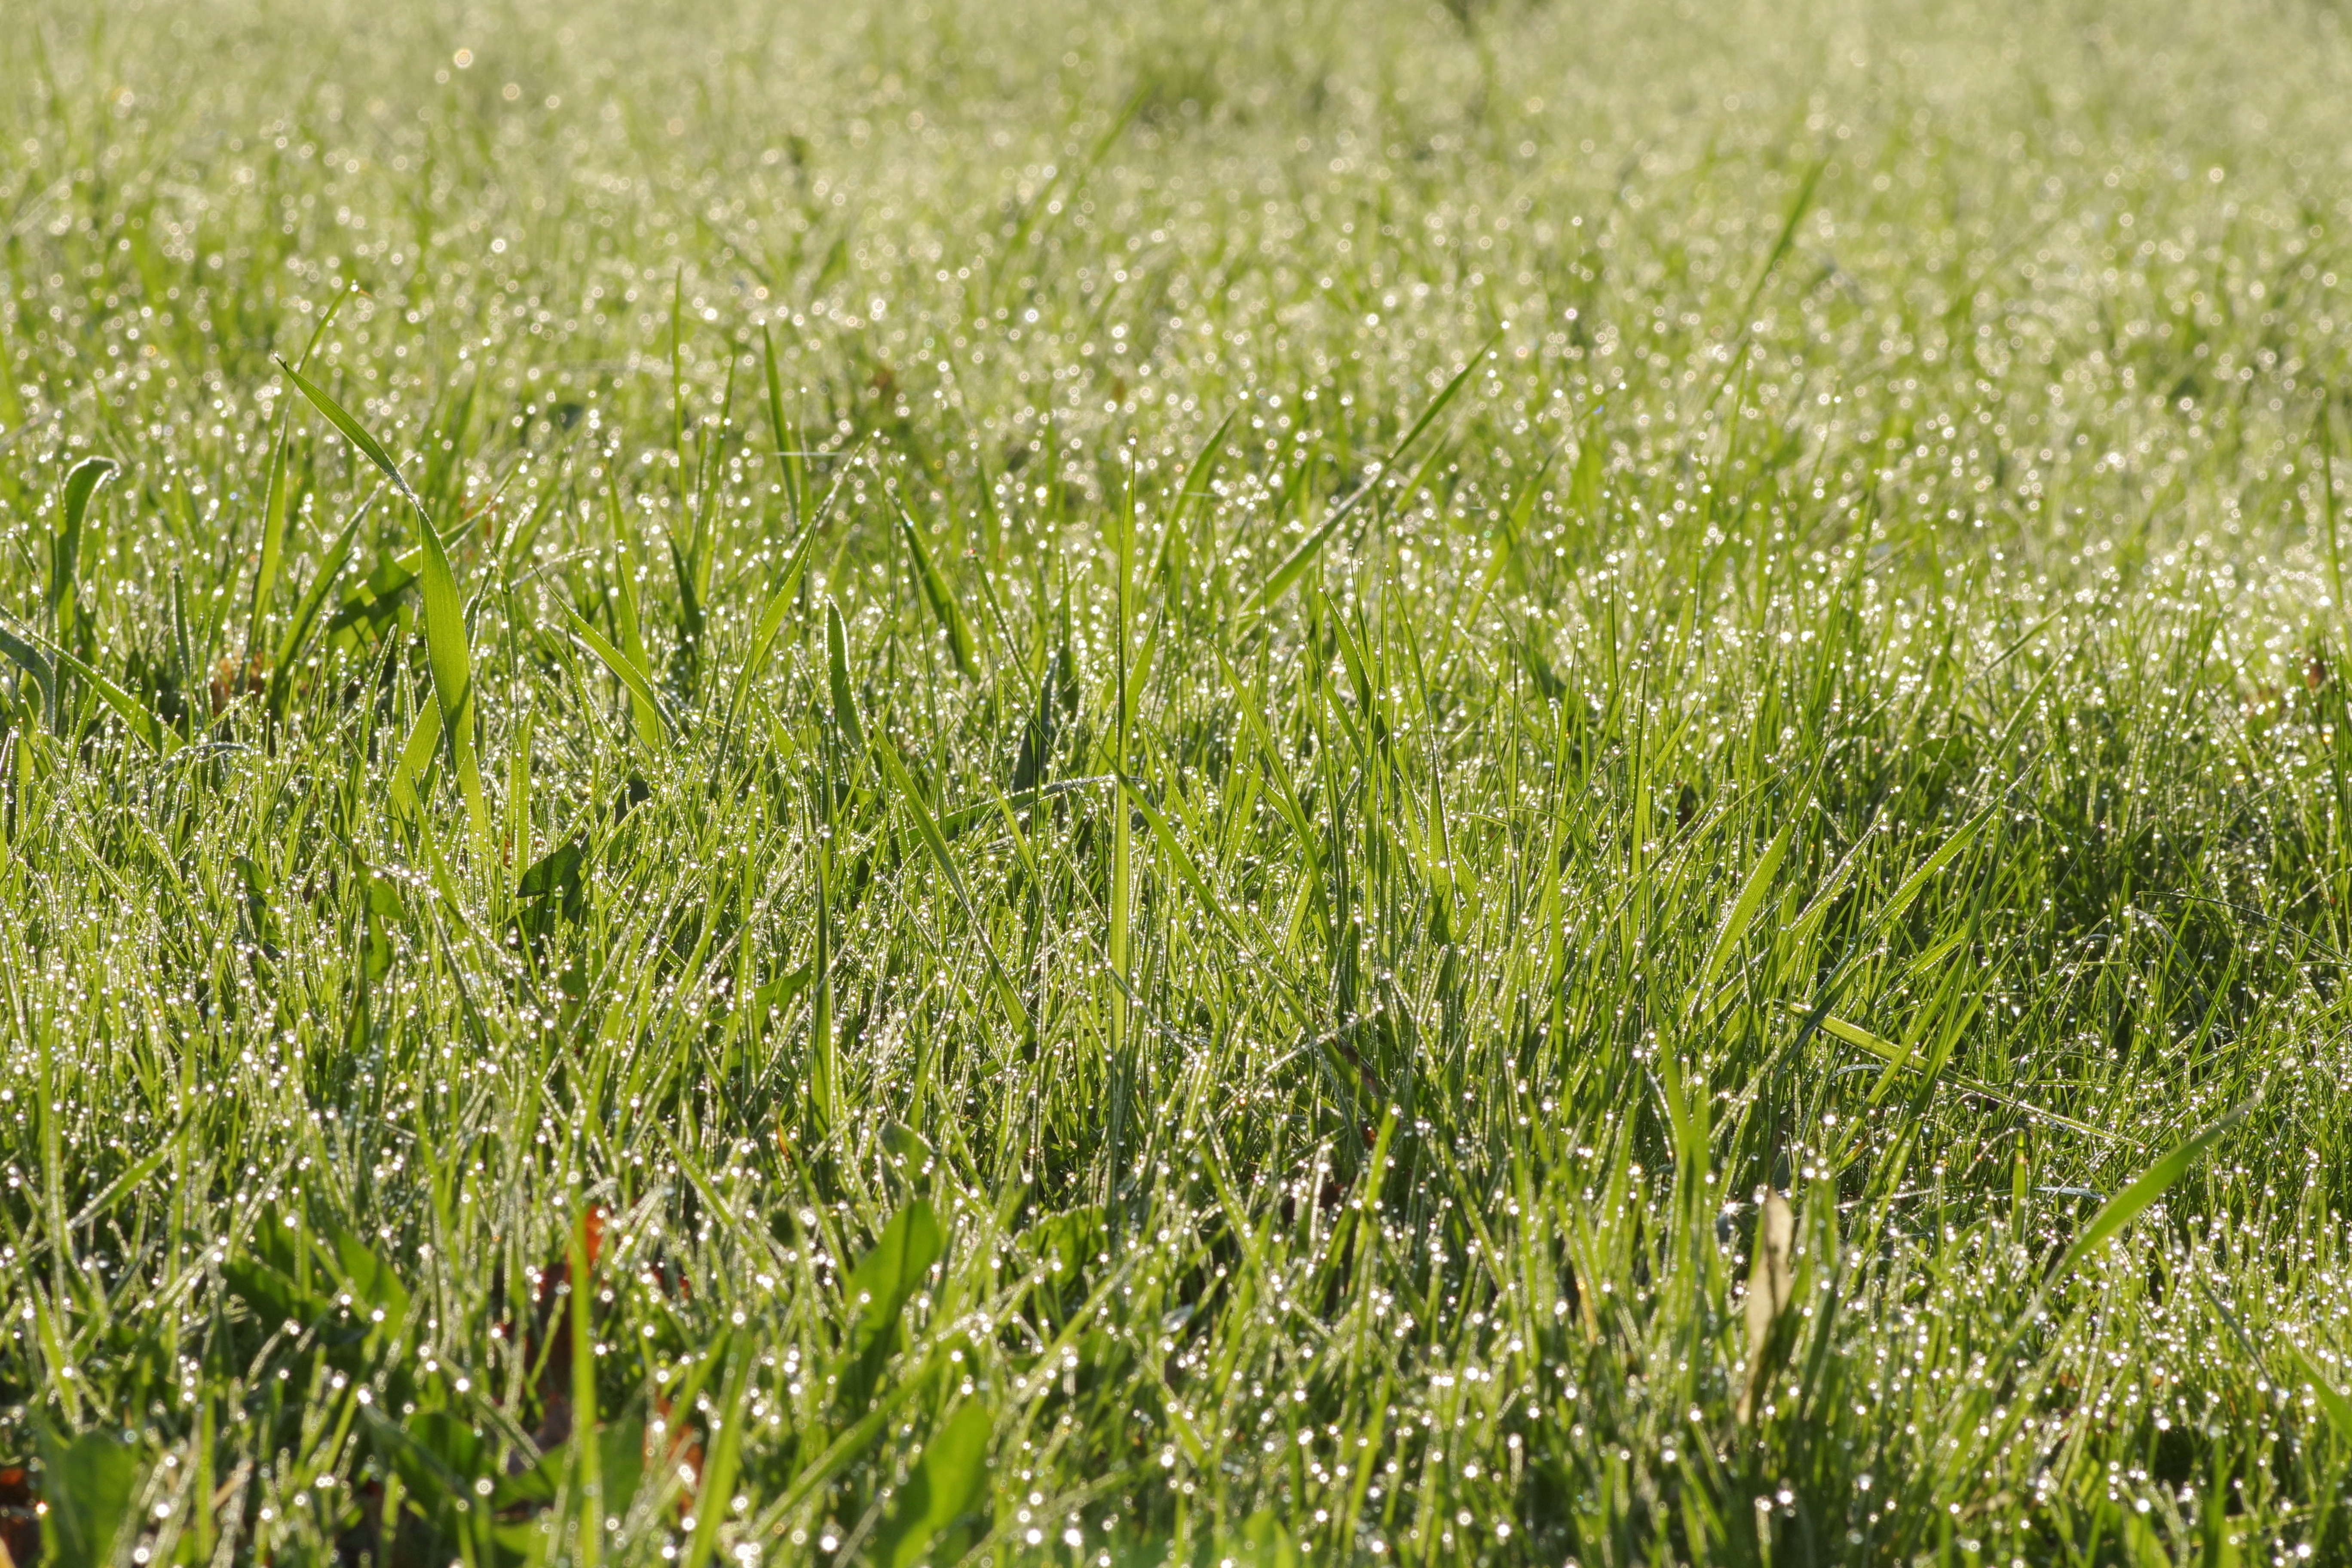
water, grass, plant, sunrise, field, lawn, meadow, prairie, morning, flower, dawn, green, crop, pasture, agriculture, grassland, poland, rosa, drops, the fog, flowering plant, natural environment, grass family, land plant